Stefan Zweig Collection

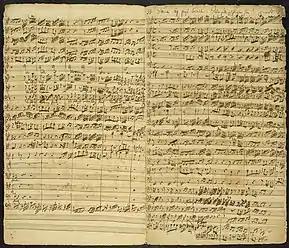
Opening of the first movement of Bach's autograph manuscript for his cantata "" (BWV 5)

The Stefan Zweig Collection is an important collection of autograph manuscripts formed by the Austrian writer Stefan Zweig. After his death in 1942 his heirs continued to develop the collection, and donated it to the British Library in 1986. The collection includes many literary and music manuscripts, mainly in the composers' own hands.